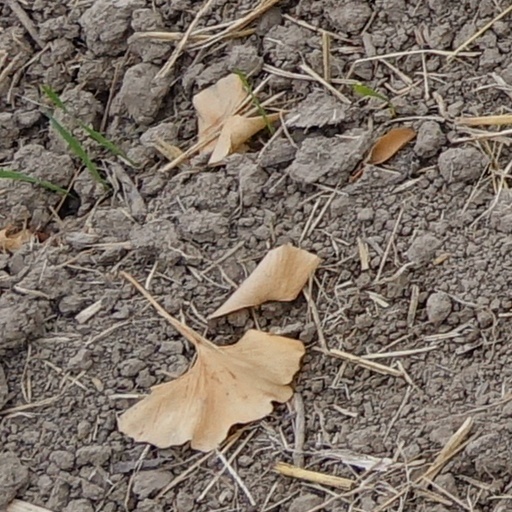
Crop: wheat